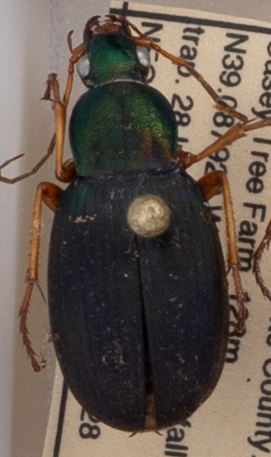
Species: Chlaenius aestivus
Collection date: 2022-06-28
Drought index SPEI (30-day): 0.17
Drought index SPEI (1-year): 0.142
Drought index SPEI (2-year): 0.51